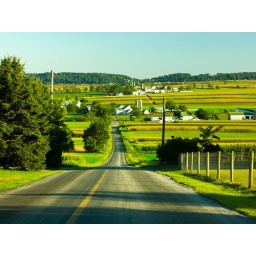
Lancaster, PA - Amish FarmsMore countryside in golden light. Lousy sky though.